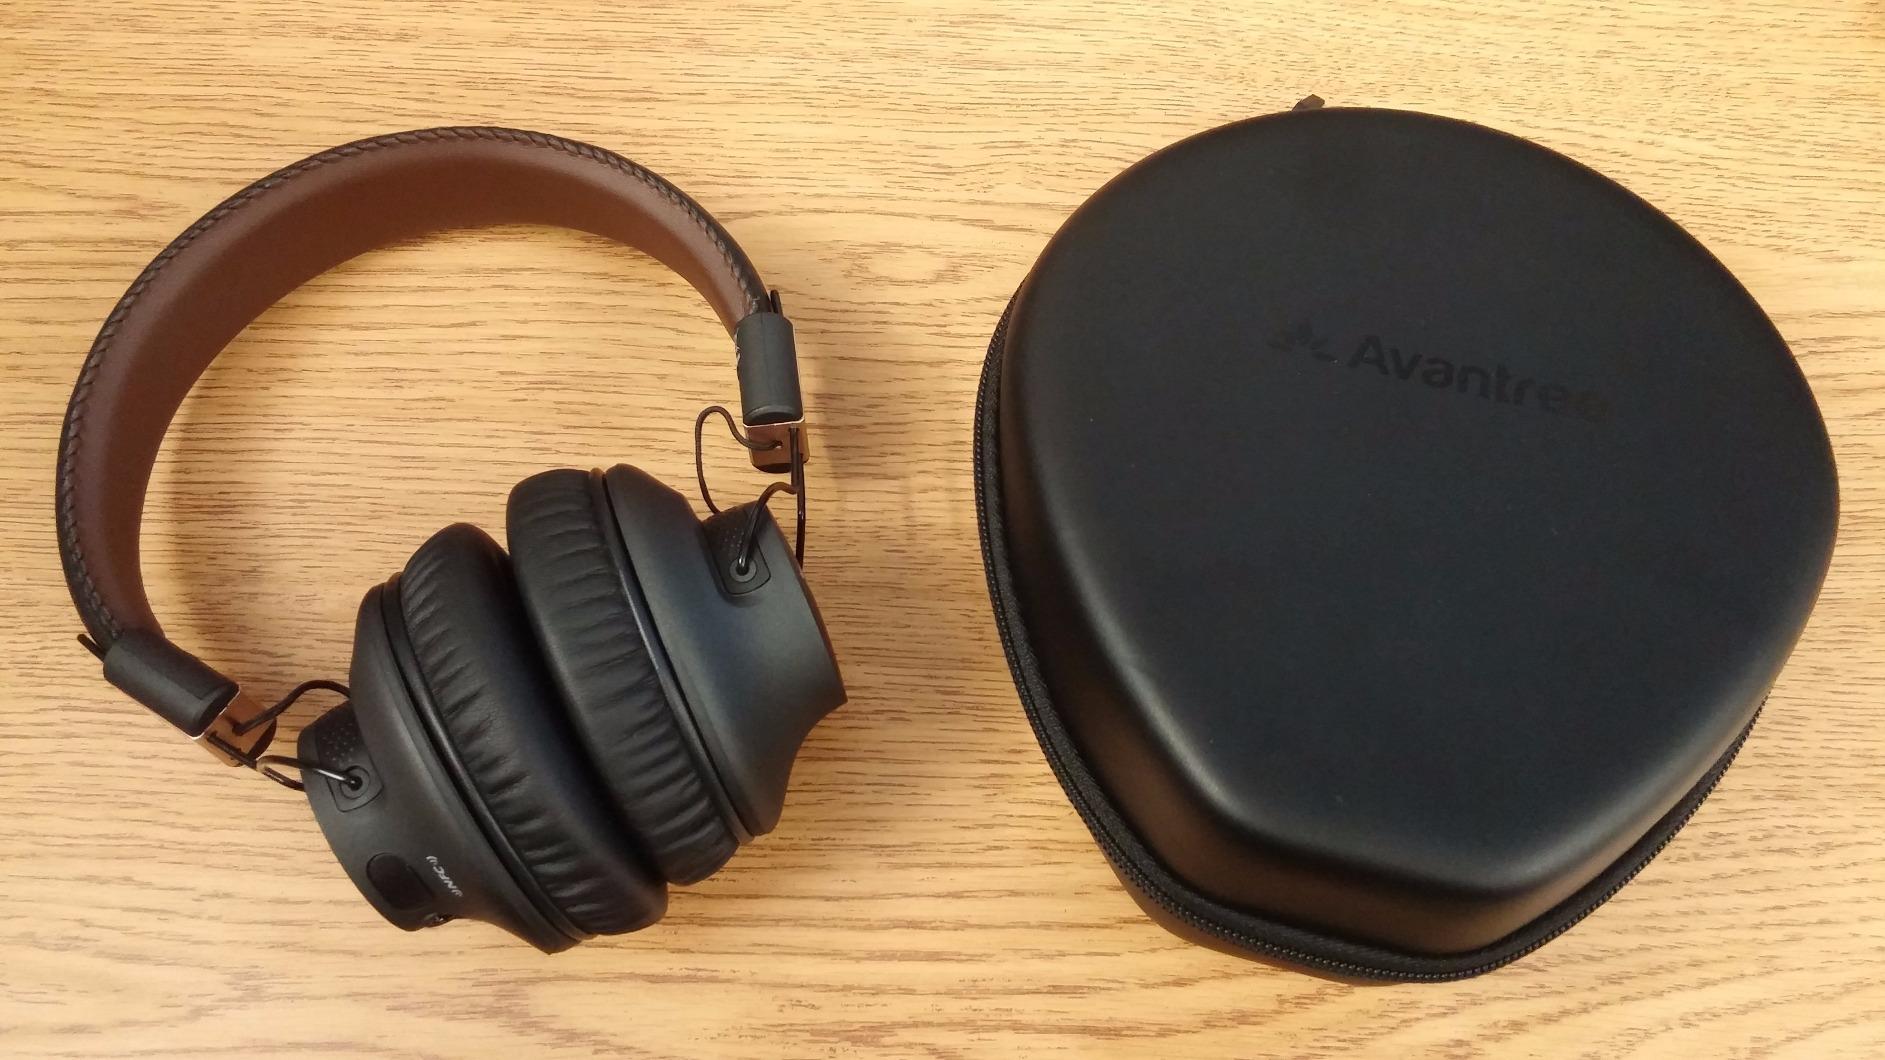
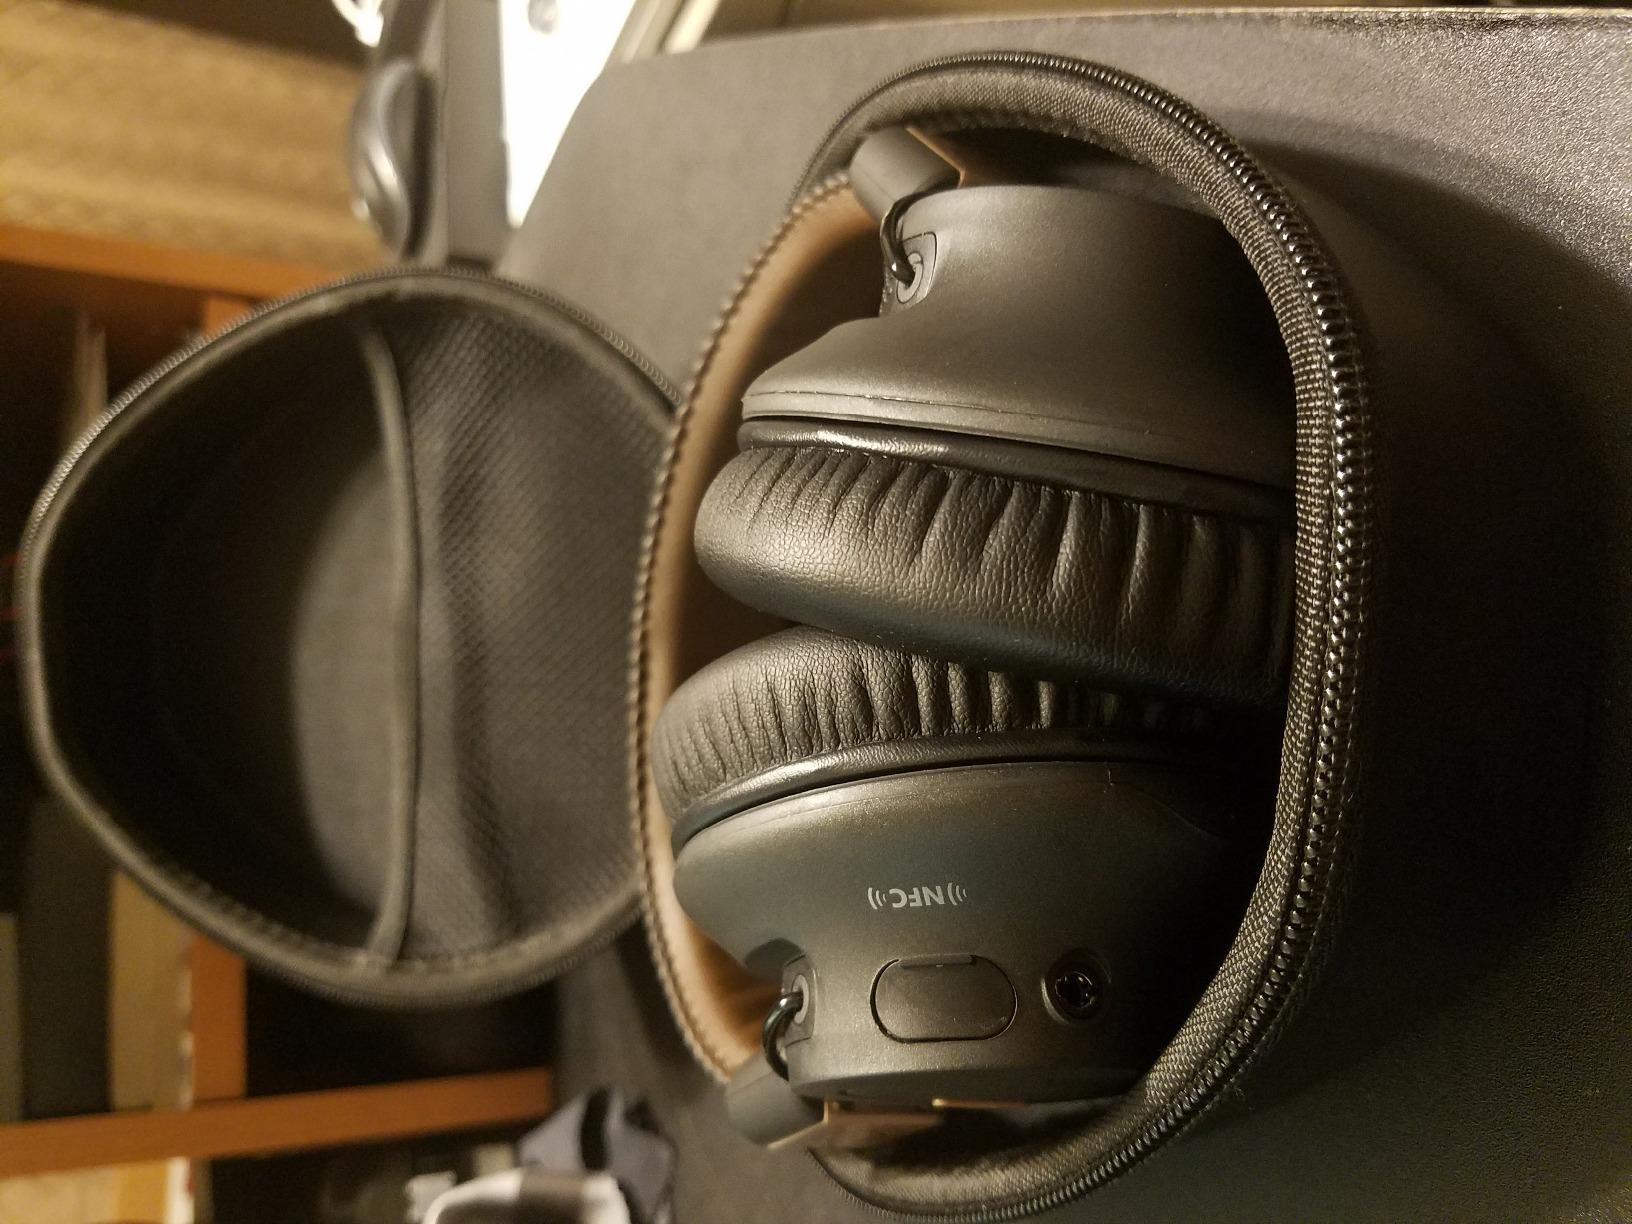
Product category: headphones
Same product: yes